Daughters (Nas song)

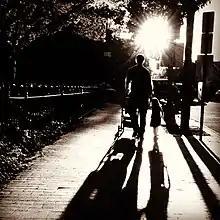
A silhouette of a father and a daughter walking together. The song explores the emotional complexities of fatherhood.

According to Ken Capobianco of "The Boston Globe", "Daughters" is "an emotionally complex paean to raising a girl" by a father who "struggles to let her find her way". "Pitchfork Media"s Jayson Greene said the song "finds him examining the responsibilities of fatherhood with fond bewilderment." "The New York Times" critic Jon Caramanica remarked that Nas sounded conflicted "between forgiving his daughter her occasional transgressions and indicting himself for not being a stern enough parent". In the opinion of "Billboard"s Erika Ramirez, he drew on an allegory of fatherhood that seemed universal.